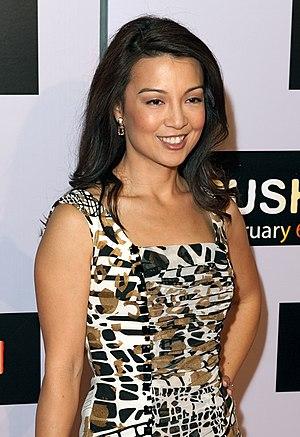
Ming-Na, ou Ming-Na Wen, née dans l'île de Coloane à Macao le 20 novembre 1963, est une actrice sino-américaine.